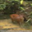
Label: deer